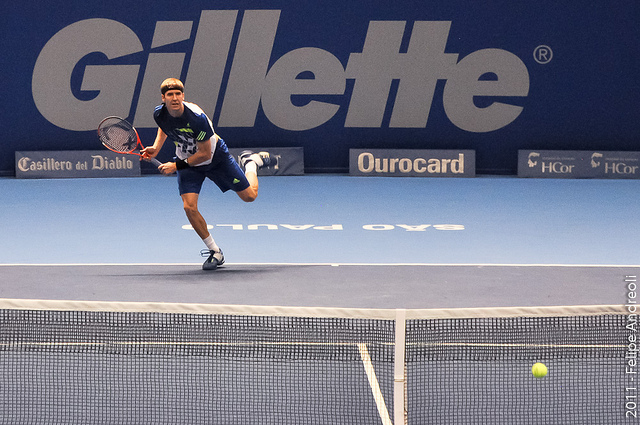
một nam vnaja động viên tennis đang cầm vợt tennis và đứng nhìn quả bóng bay vào lưới